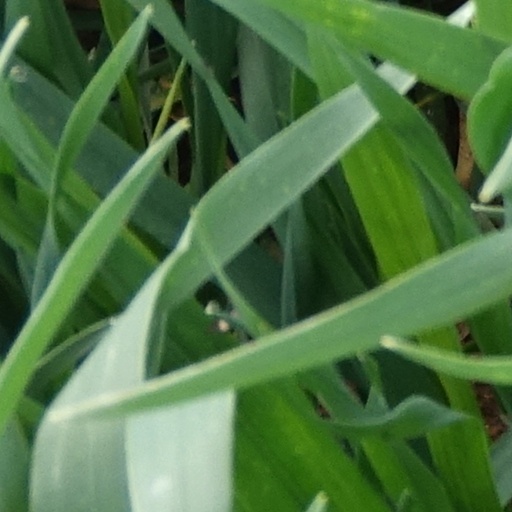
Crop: wheat